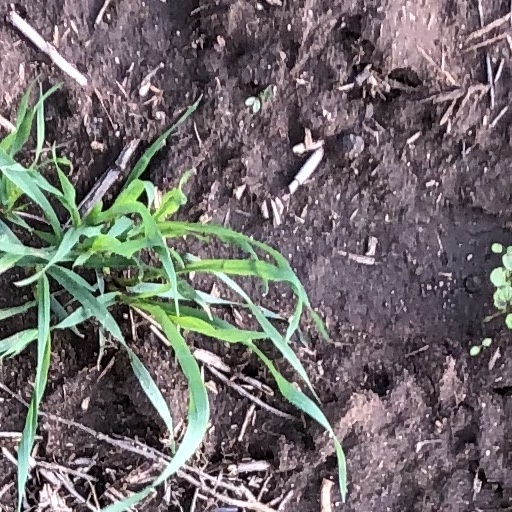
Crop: wheat